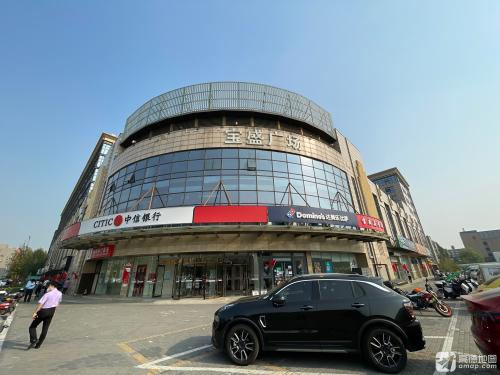
地标名称：宝盛广场
所在城市：北京市·海淀区